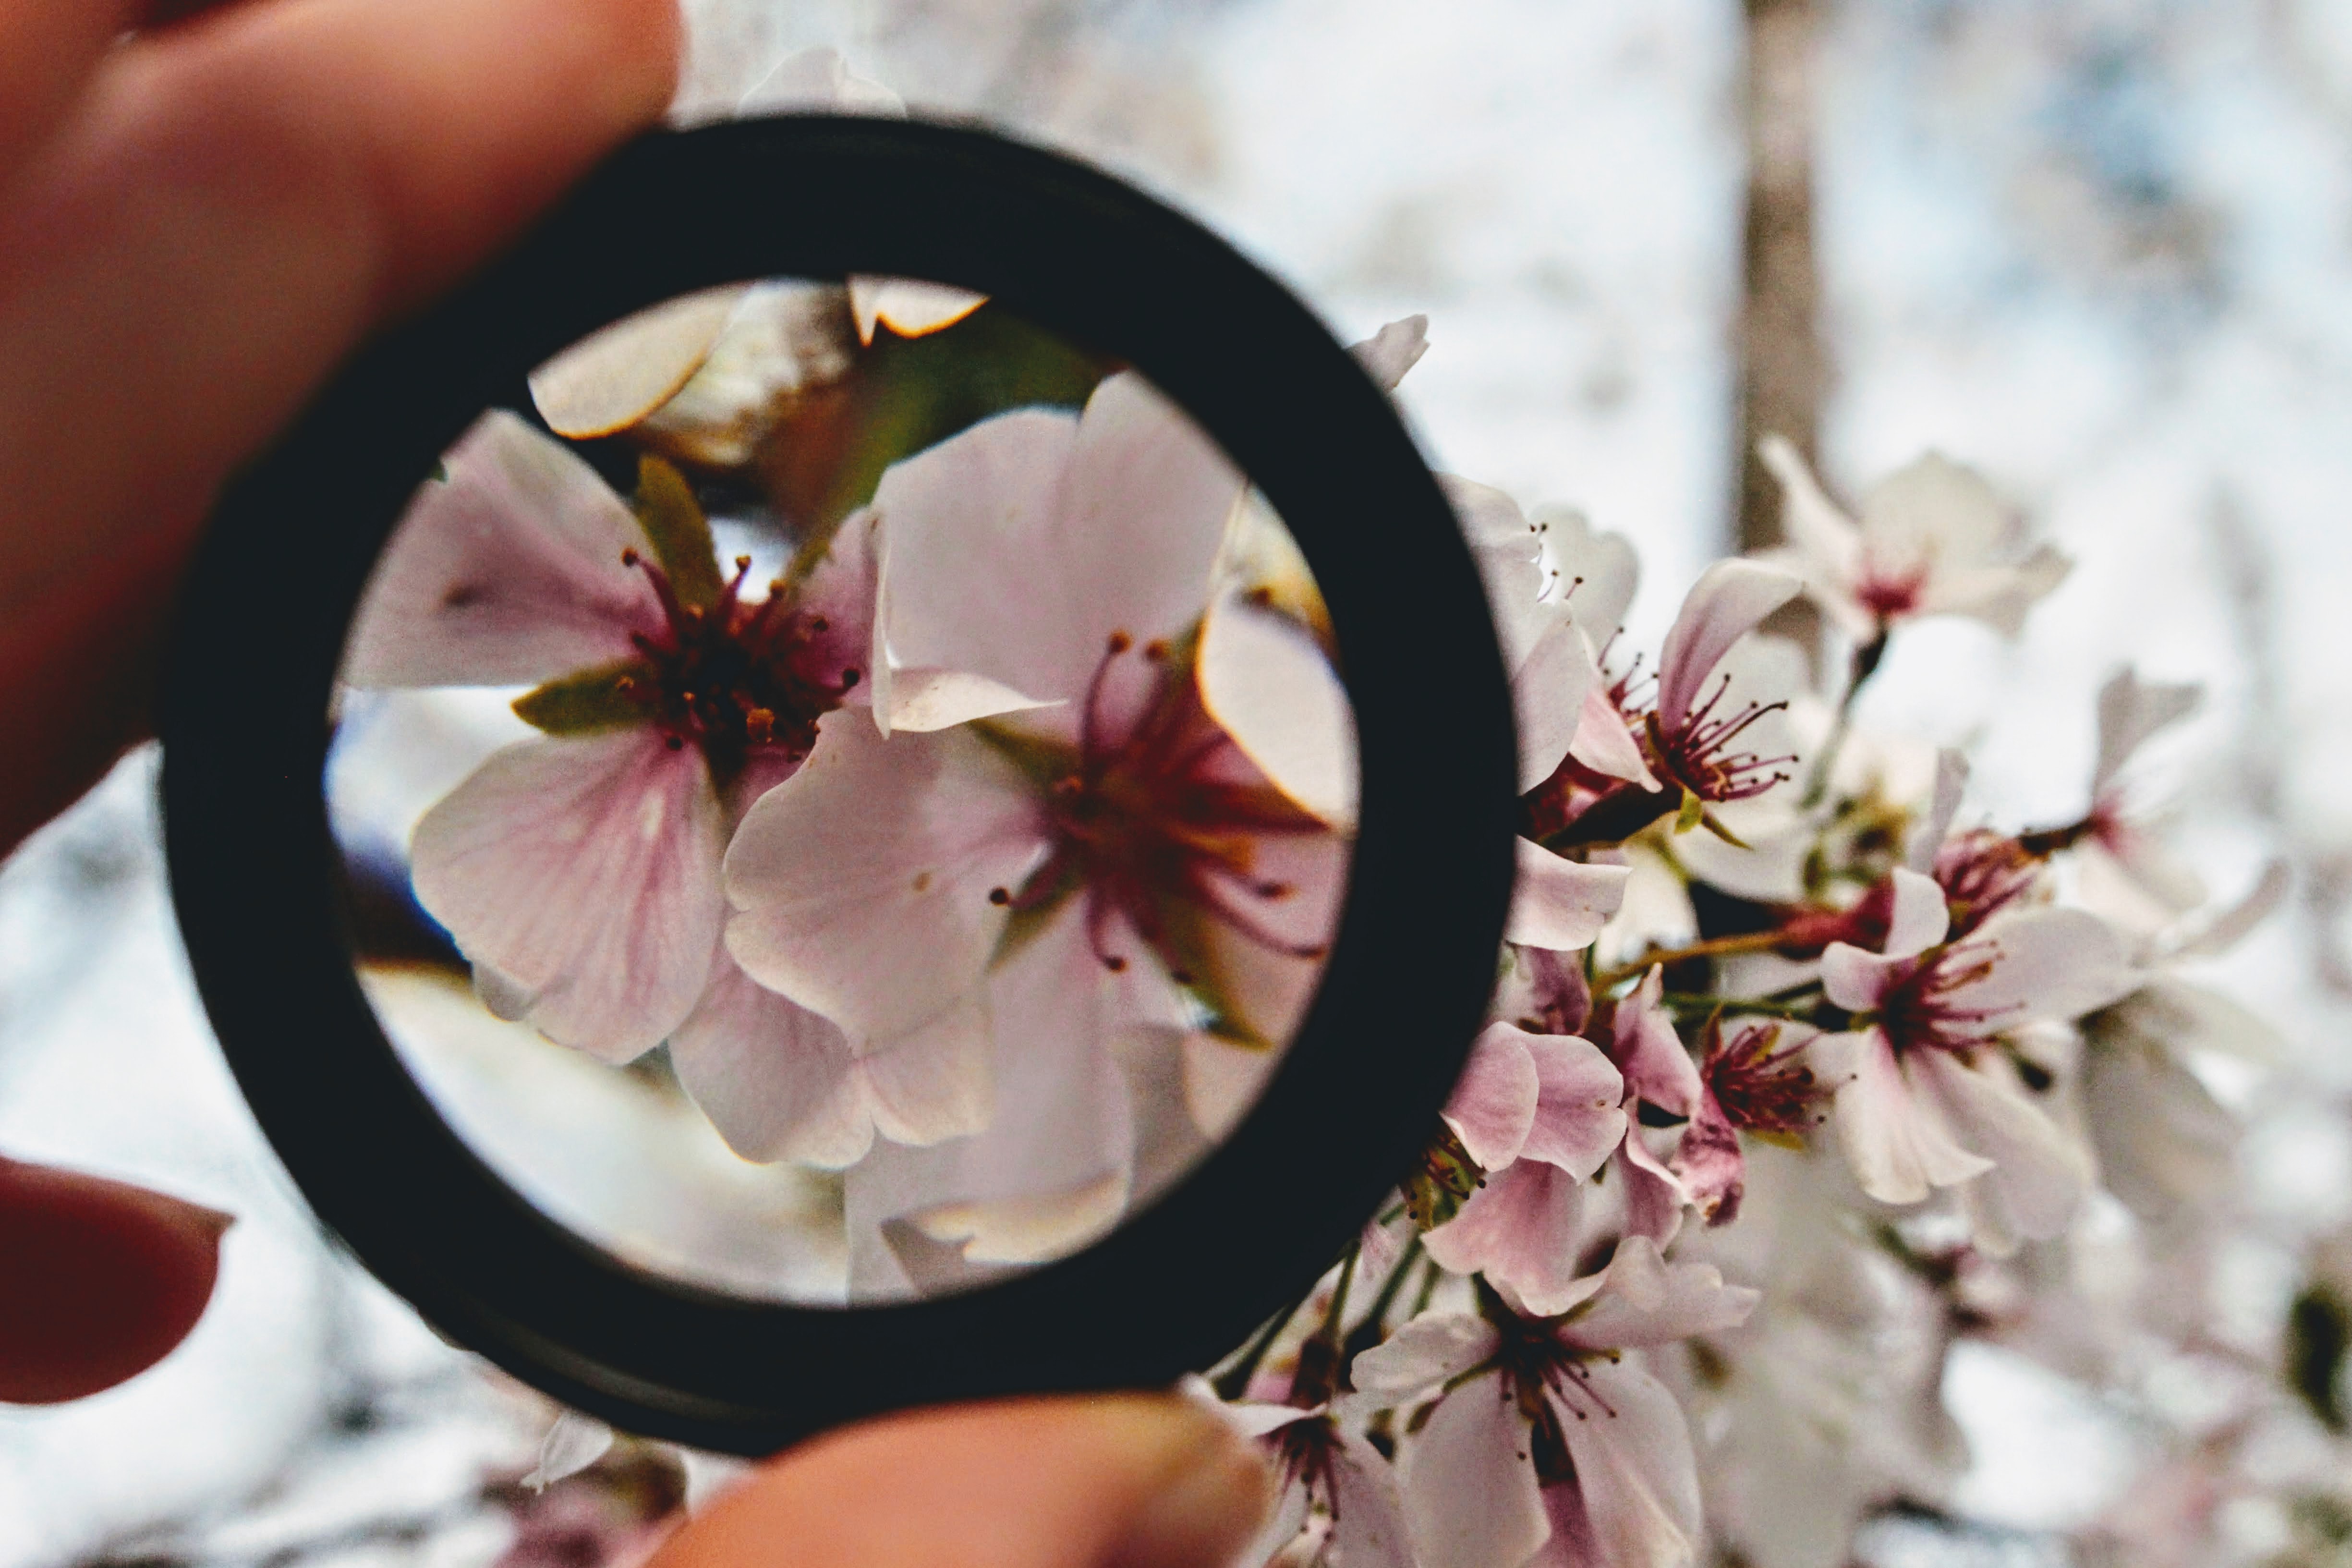
flower, petal, blossom, spring, plant, cherry blossom, branch, prunus, flowering plant